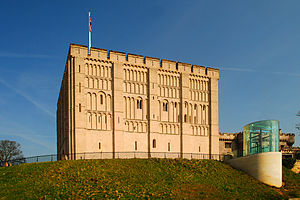
Norwich Castle
Keepet på Norwich Castle.
Norwich Castle er et middelalderligt slot i byen Norwich, i Norfolk, England. Den blev grundlagt som en motte-and-bailey efter den normanniske erobring af England, da Vilhelm Erobreren beordrede opførslen for at have en fæstning i den vigtige by Norwich. Det blev hans eneste borg i East Anglia. Den nævnes første gang i 1075, da Ralph de Gael, jarl af Norfolk, gjorde oprør mod Vilhelm Erobreren, og Norwich Castle blev besat af hans mænd. De blev belejret, og det endte med, at de overgav sig mod forsikringer om, at de ikke ville blive straffet.